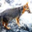
Label: fox